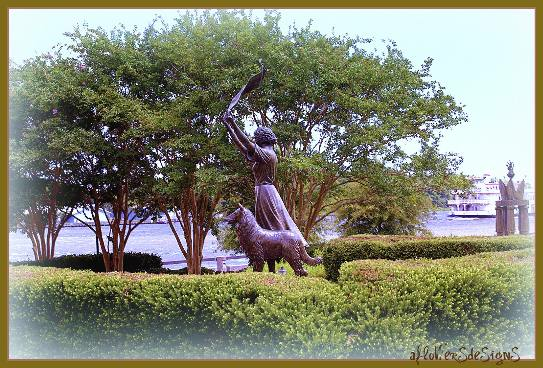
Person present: No